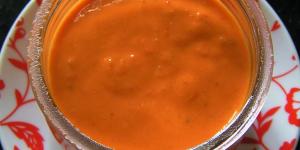
mojo de almendras con thermomix